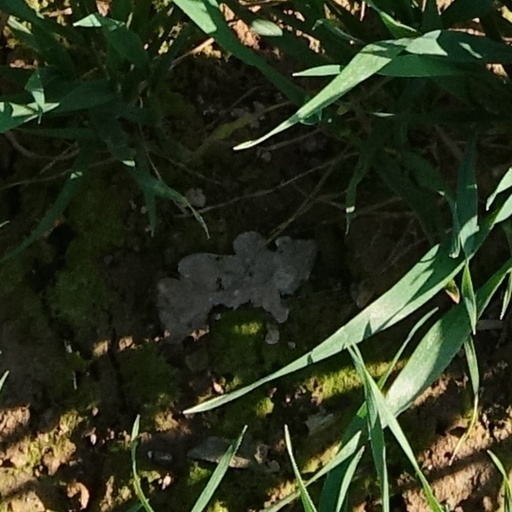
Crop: wheat